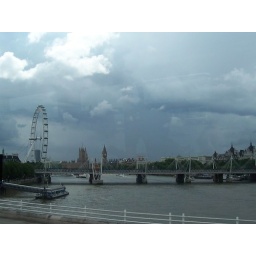
This was taken from within the train as it was going on the bridge across the river Thames...